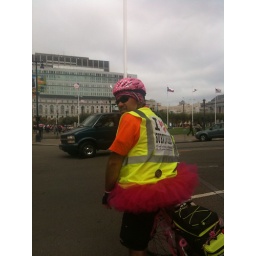
Crew member - helping cross the street in San Fran